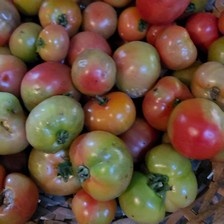
Label: tomato